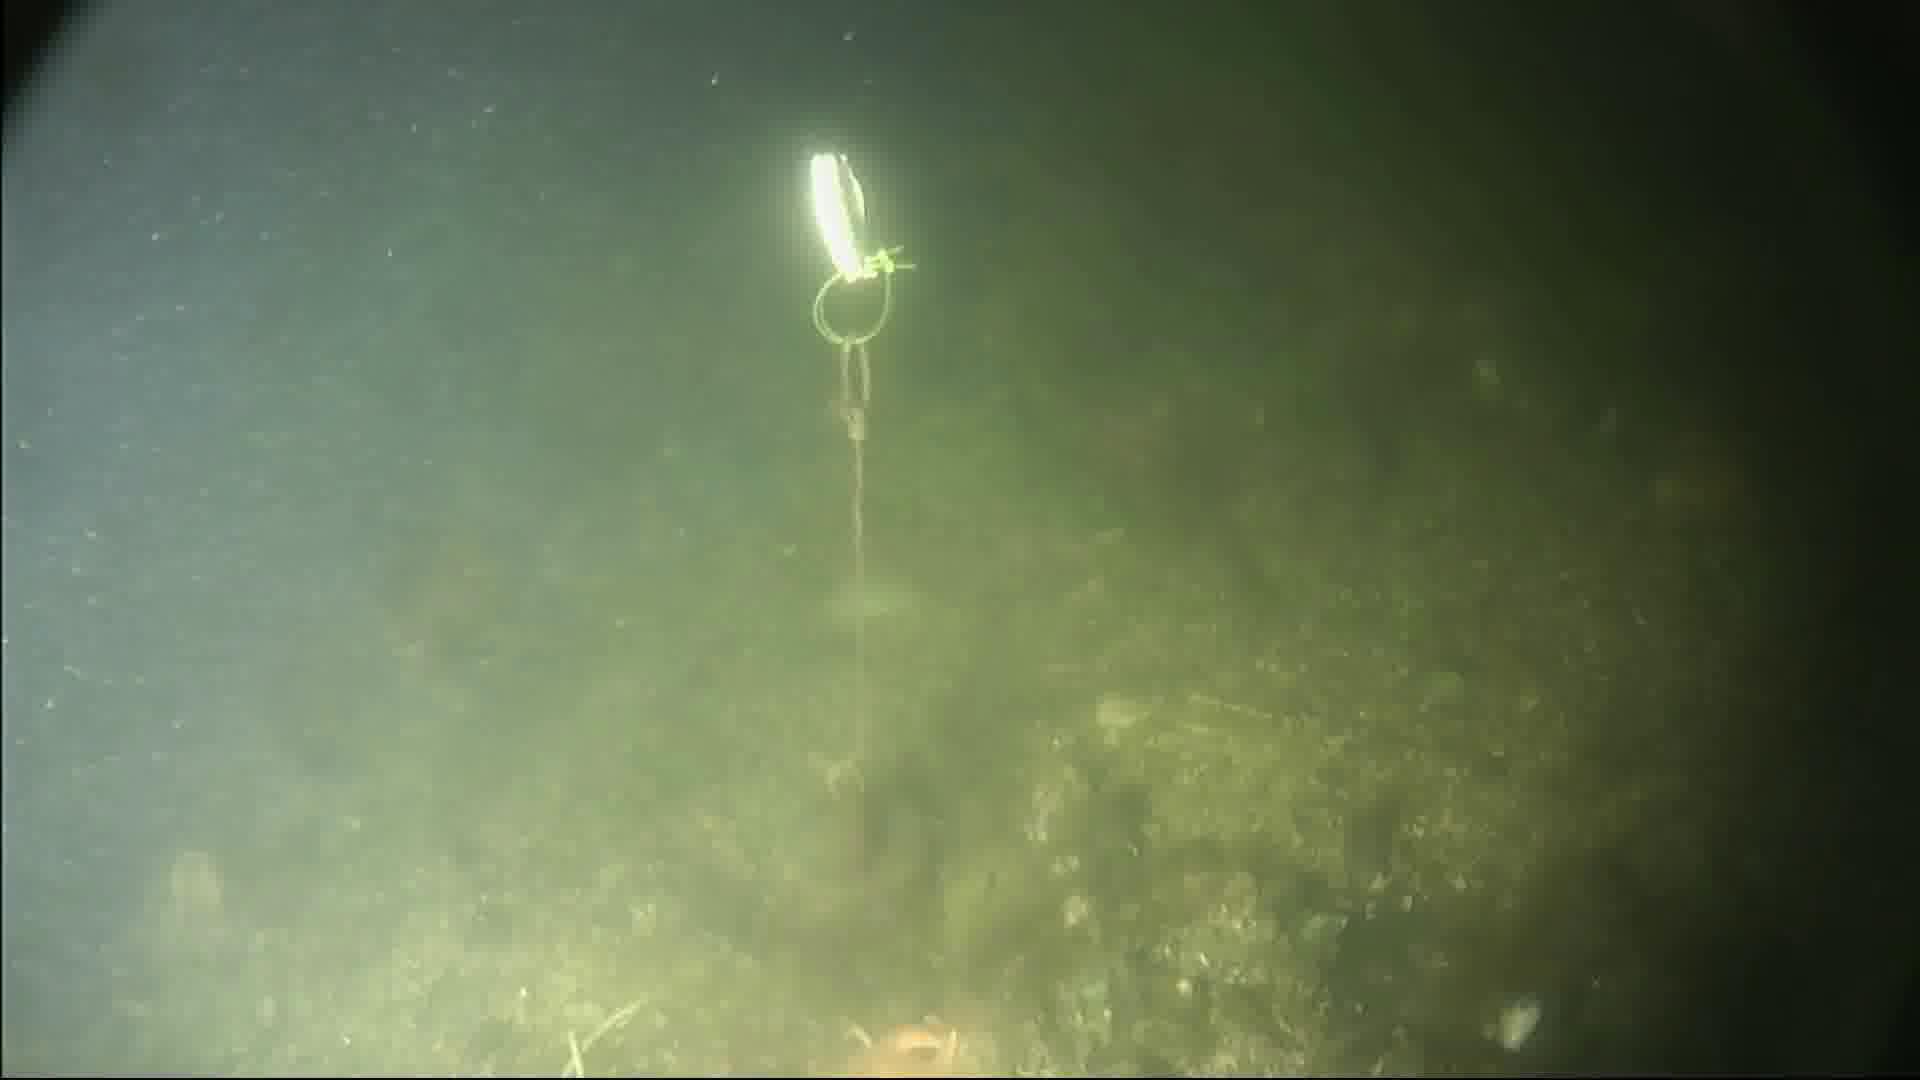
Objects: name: starfish
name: crab